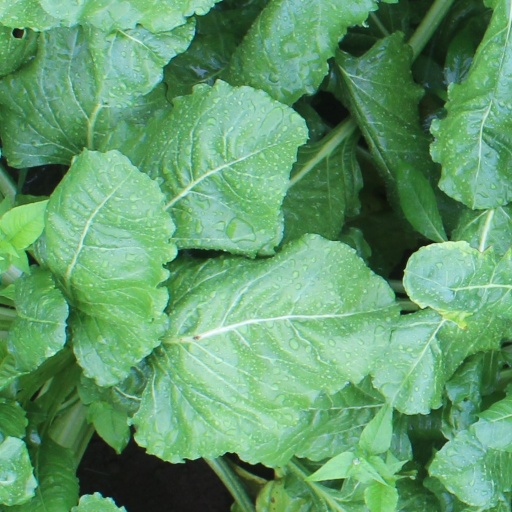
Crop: sugar beet